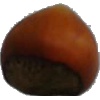
Label: Nut Forest 1